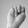
ASL letter: N